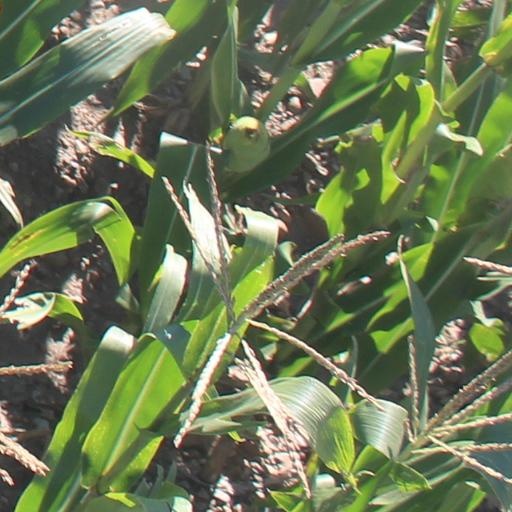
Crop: maize; corn